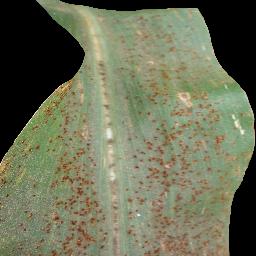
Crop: corn
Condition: (maize)_common_rust